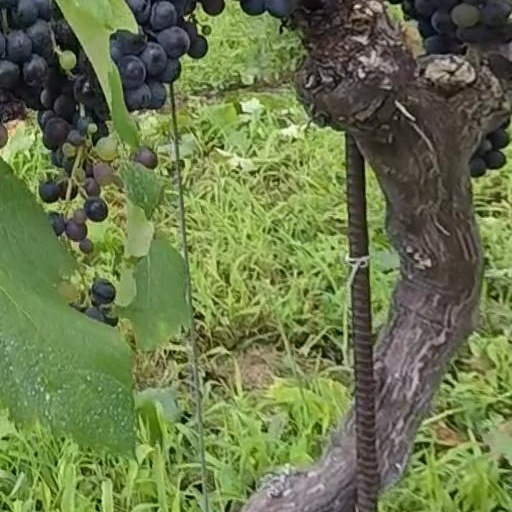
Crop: grape